Salah Abdul Rasool Al Blooshi

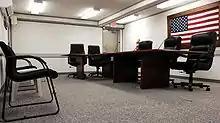
Hearing room where Guantanamo captive's annual Administrative Review Board hearings convened for captives whose Combatant Status Review Tribunal had already determined they were an "enemy combatant".

Detainees who were determined to have been properly classified as "enemy combatants" were scheduled to have their dossier reviewed at annual Administrative Review Board hearings. The Administrative Review Boards were not authorized to review whether a detainee qualified for POW status, nor were they authorized to review whether a detainee should have been classified as an "enemy combatant".